USS Briscoe (DD-977)

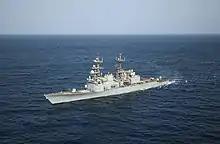
USS "Briscoe" on 21 March 2003

Routine deployment workups were interrupted in 2001, as "Briscoe" responded to help provide aerial defense of the U.S. East Coast after the 9/11 terrorist attacks. In 2002, "Briscoe" deployed as part of the Harry S. Truman Battle Group in support of Operation Iraqi Freedom. "Briscoe" was one of the first ships to fire Tomahawk cruise missiles on targets in Iraq, firing in total 25 missiles.